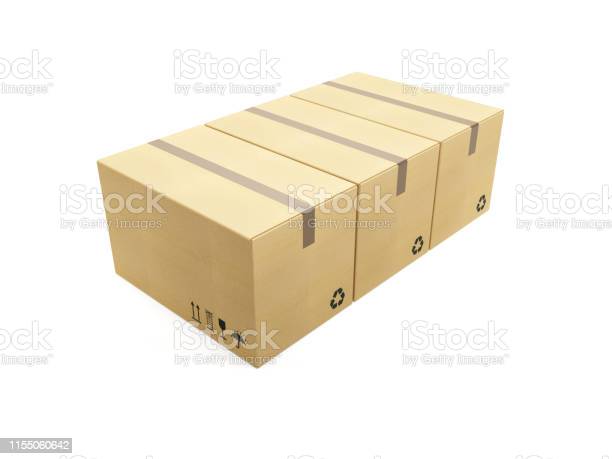
Label: cardboard